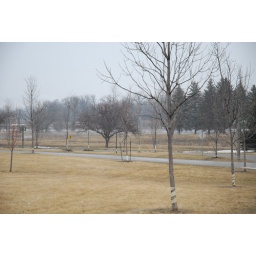
Flood 2009 bike path in front of my house